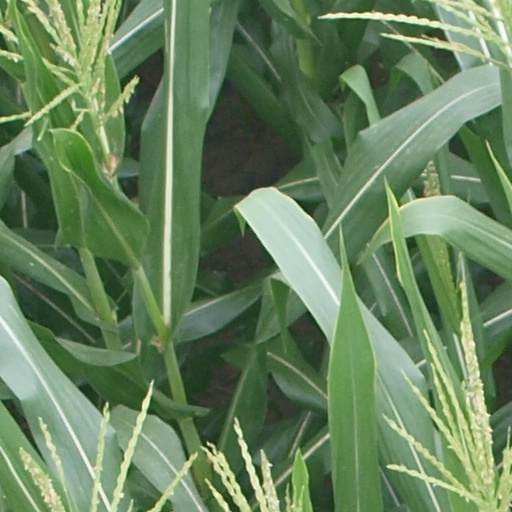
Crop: maize; corn